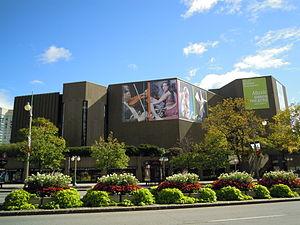
Voici la liste des lieux historiques nationaux du Canada situé à Ottawa. En mars 2011, on compte 25 lieux historiques nationaux à Ottawa, dont deux sont administrés par Parcs Canada. De ce nombre, il faut rajouté aussi deux sites qui ont perdu leur désignations.